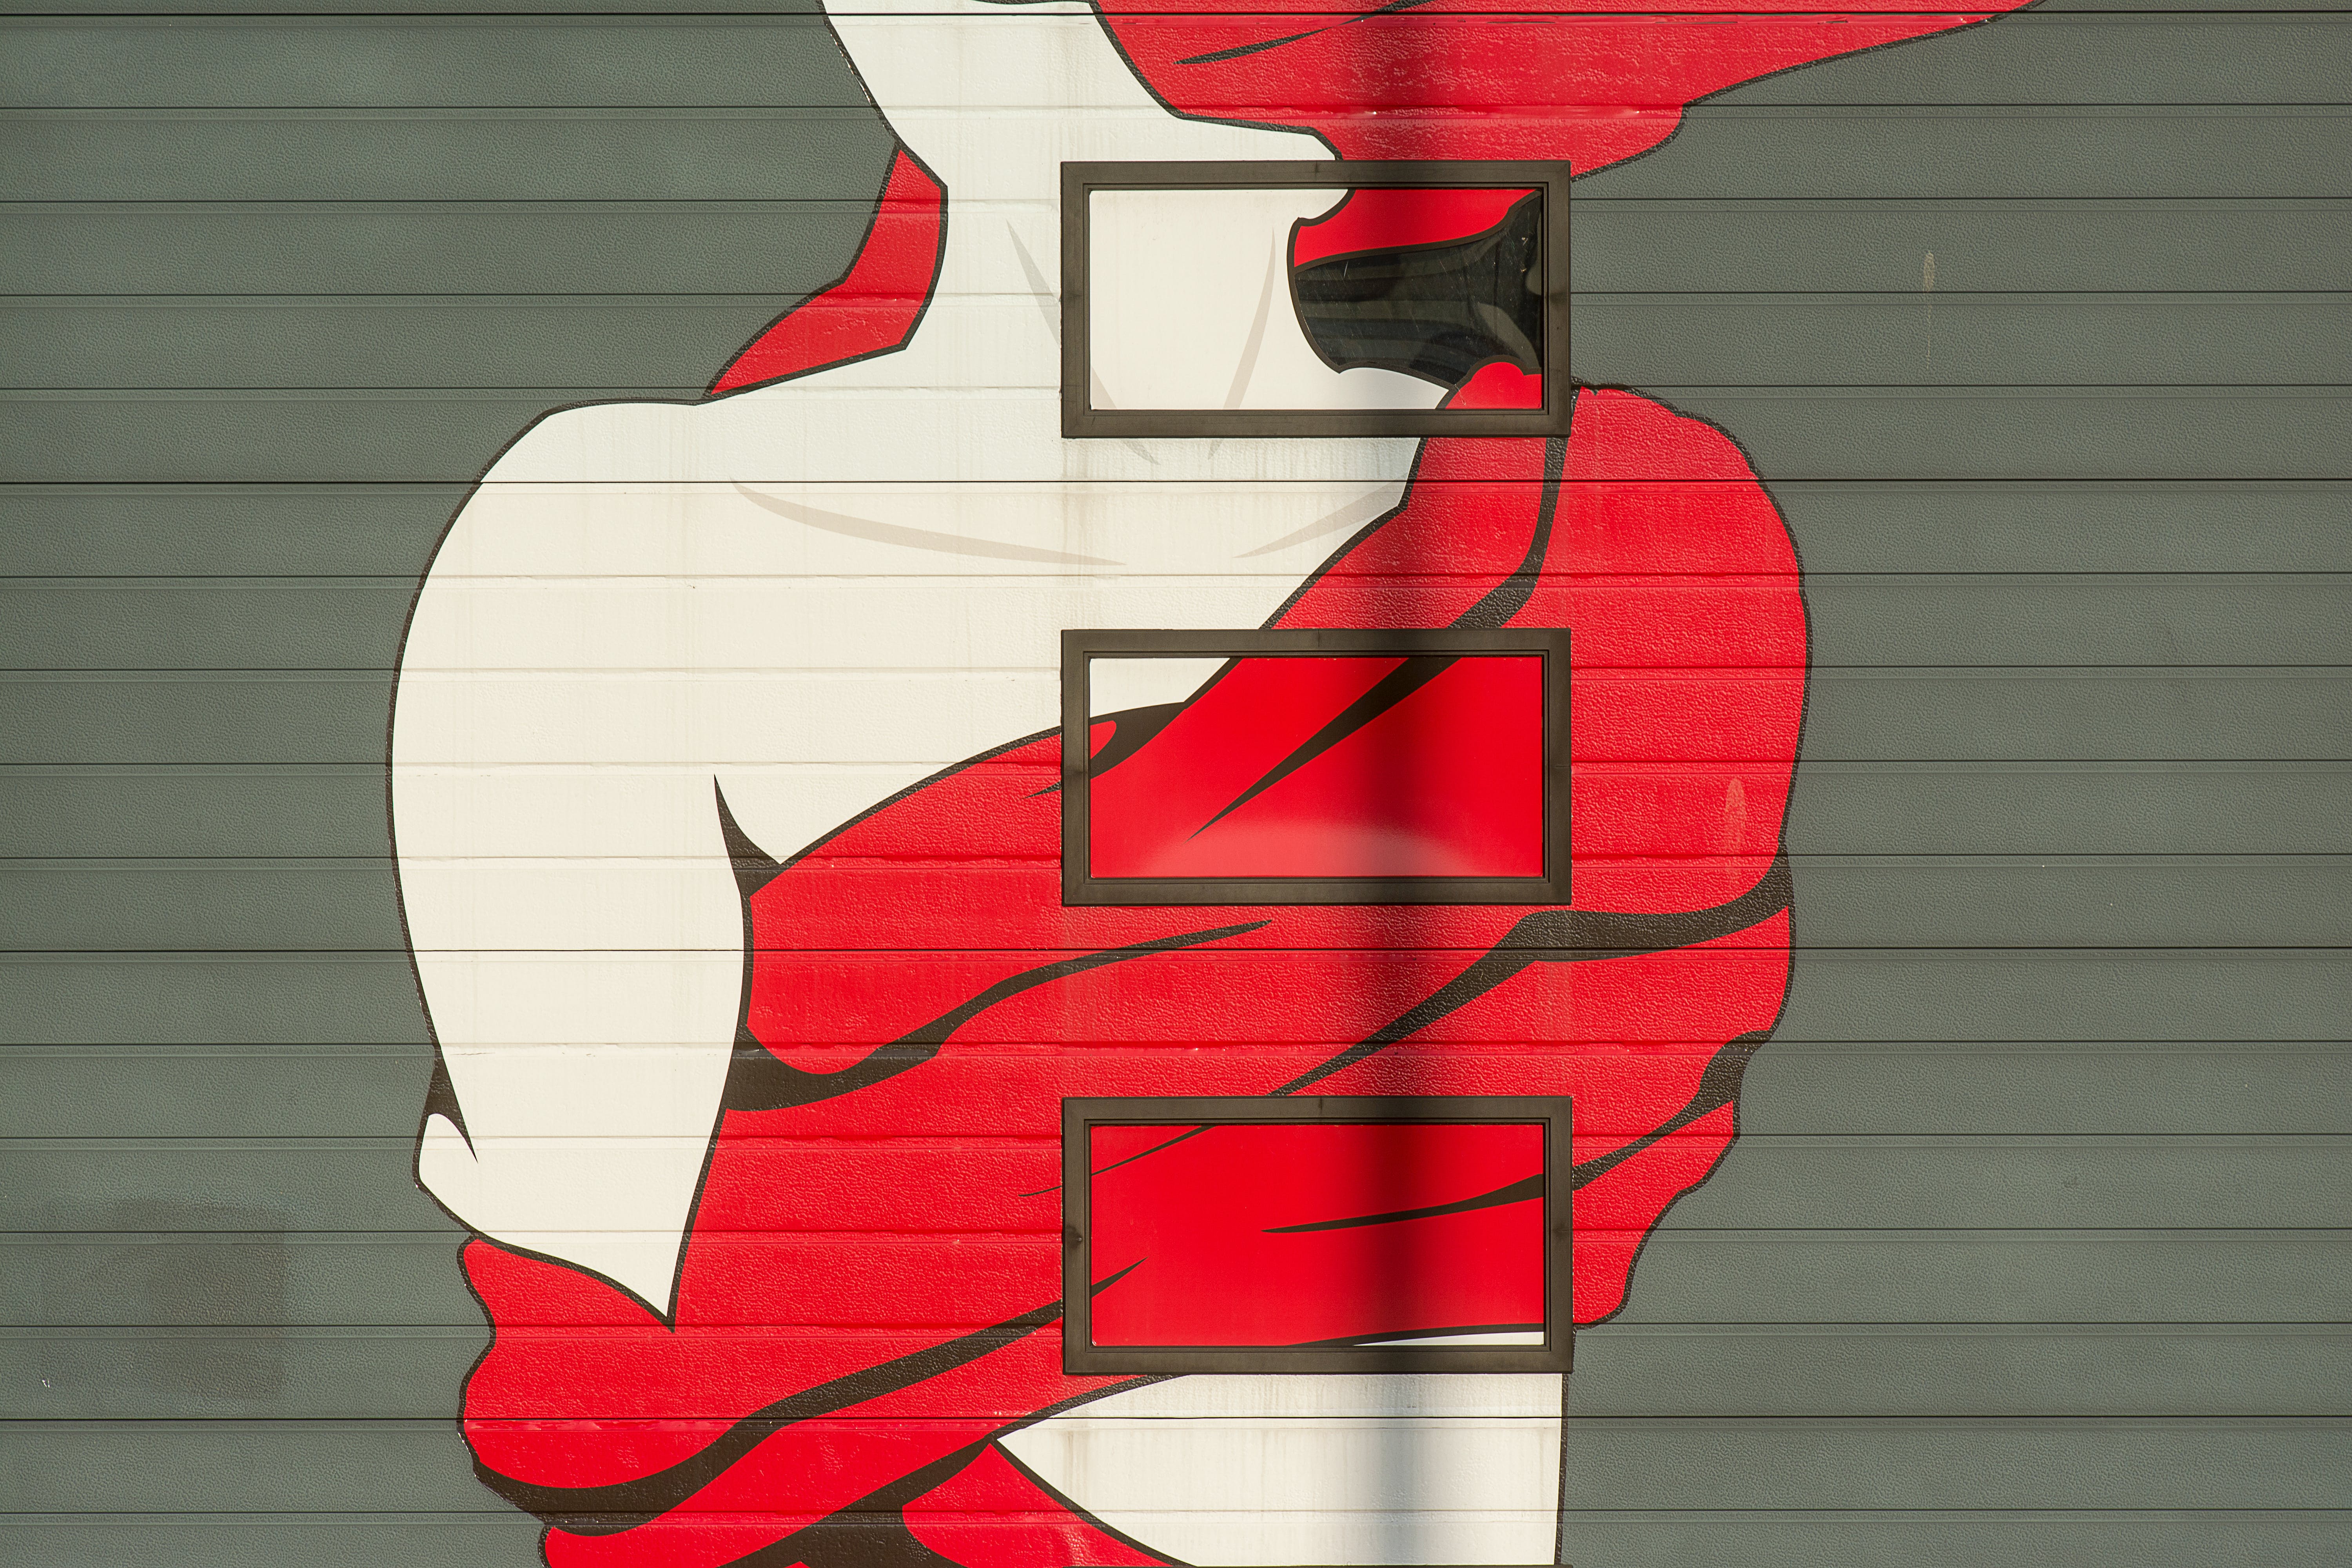
art, neck, sleeve, gesture, finger, red, elbow, chest, thumb, human anatomy, pattern, painting, carmine, fictional character, drawing, visual arts, illustration, brick, magenta, flesh, rectangle, animation, graphics, brickwork, back, human leg